Spyro: Enter the Dragonfly

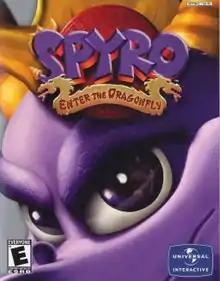
North American cover art

Spyro: Enter the Dragonfly is a 2002 platform game developed by Equinoxe Digital Entertainment and Check Six Studios and published by Universal Interactive for the PlayStation 2 and GameCube. The first mainline installment in the "Spyro" series not to be developed by original developer Insomniac Games, It follows the titular purple dragon as he attempts to rescue magical dragonflies from the clutches of Ripto. Similarly to its predecessors, the gameplay is based around exploring large open-ended 3D environments in order to find collectibles, which can also be obtained through minigames. Xbox and PC versions were planned but cancelled.